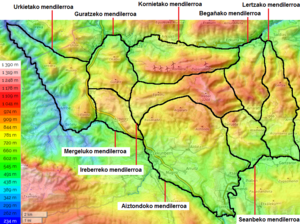
Carte topographique des massifs de Seanbe, Ireber, Lertza, Begaña, Aiztondo, Mergelu, Urkieta, Guratz et Kornieta. Español: Mapa topografico de las sierras de Seanbe, Ireber, Lertza, Begaña, Aiztondo, Mergelu, Urkieta, Guratz y Kornieta.